Drosophila montana

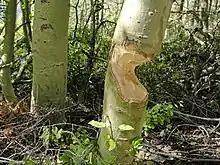
Beaver-chewed aspen, a popular site for oviposition

The collection of virilis group flies, including "D. montana", is significantly more successful when close to known beaver residences. Beavers preferentially reside in bodies of water close to specific tree species including birch and alder, which they feed on in the winter. The beavers' feeding activity produce fallen trees and stripped bark that supply "D. montana", as well as other members of the virilis group, with their preferred sites of oviposition. Alder trees are specifically cited as a favored site of "D. montana" oviposition. These shared resources support commensalism between the two species. For "D. montana", this relationship is typically observed in North America, specifically with the beaver species "Castor canadensis".